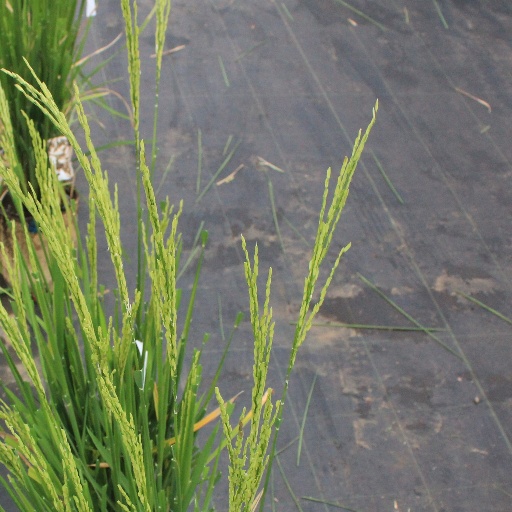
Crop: rice